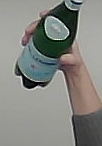
Product: sanpellegrino_water